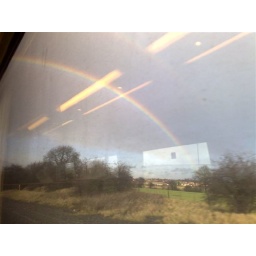
taken from a train window somewhere over the midlands